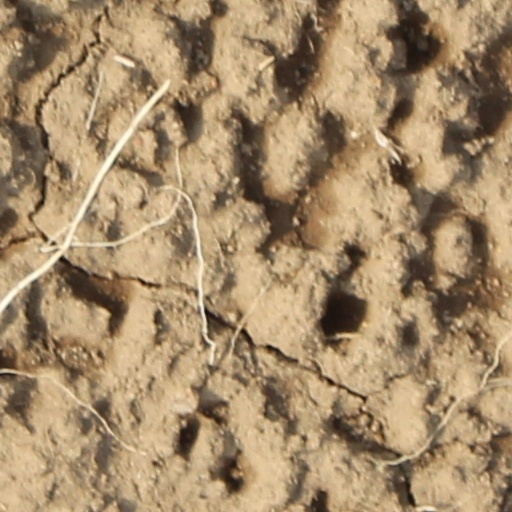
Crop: wheat